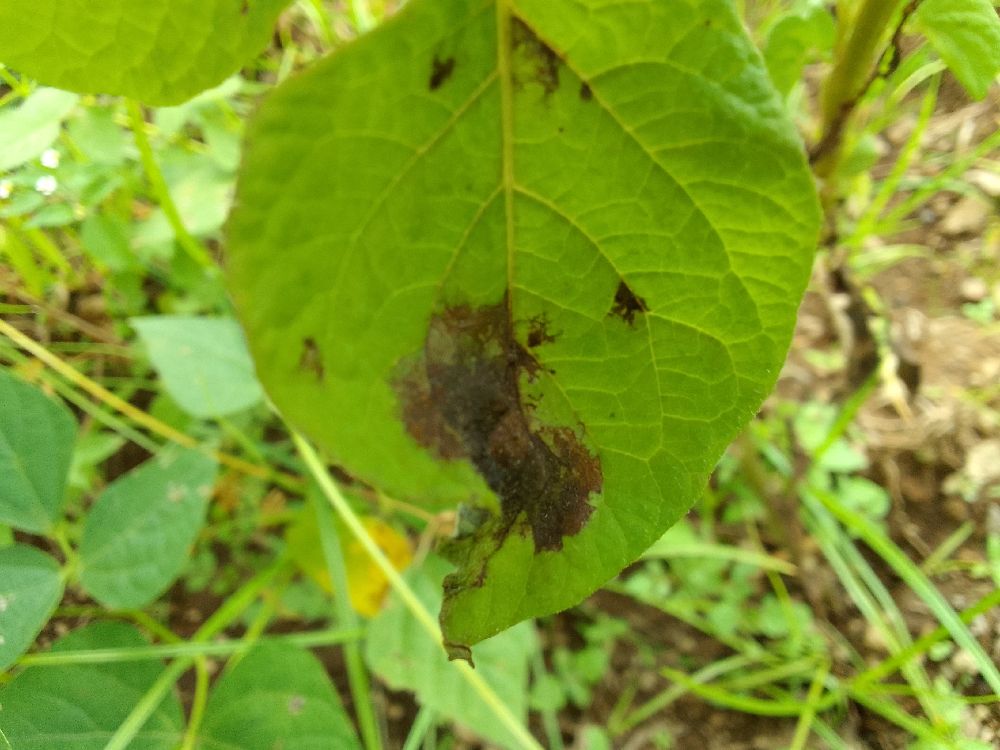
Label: Late blight